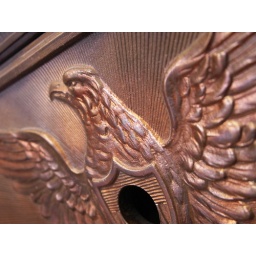
on an old post box in the old post office of Creston, Iowa